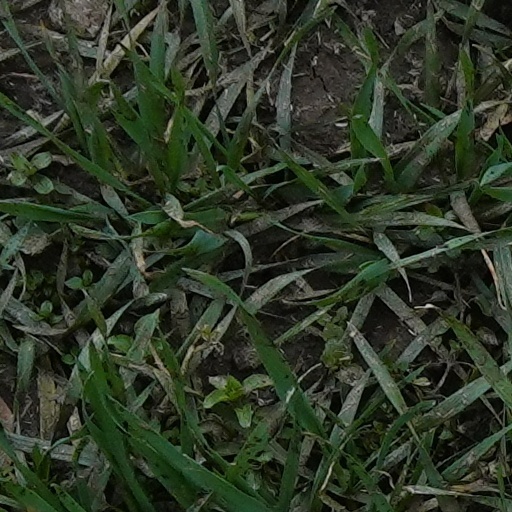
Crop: wheat